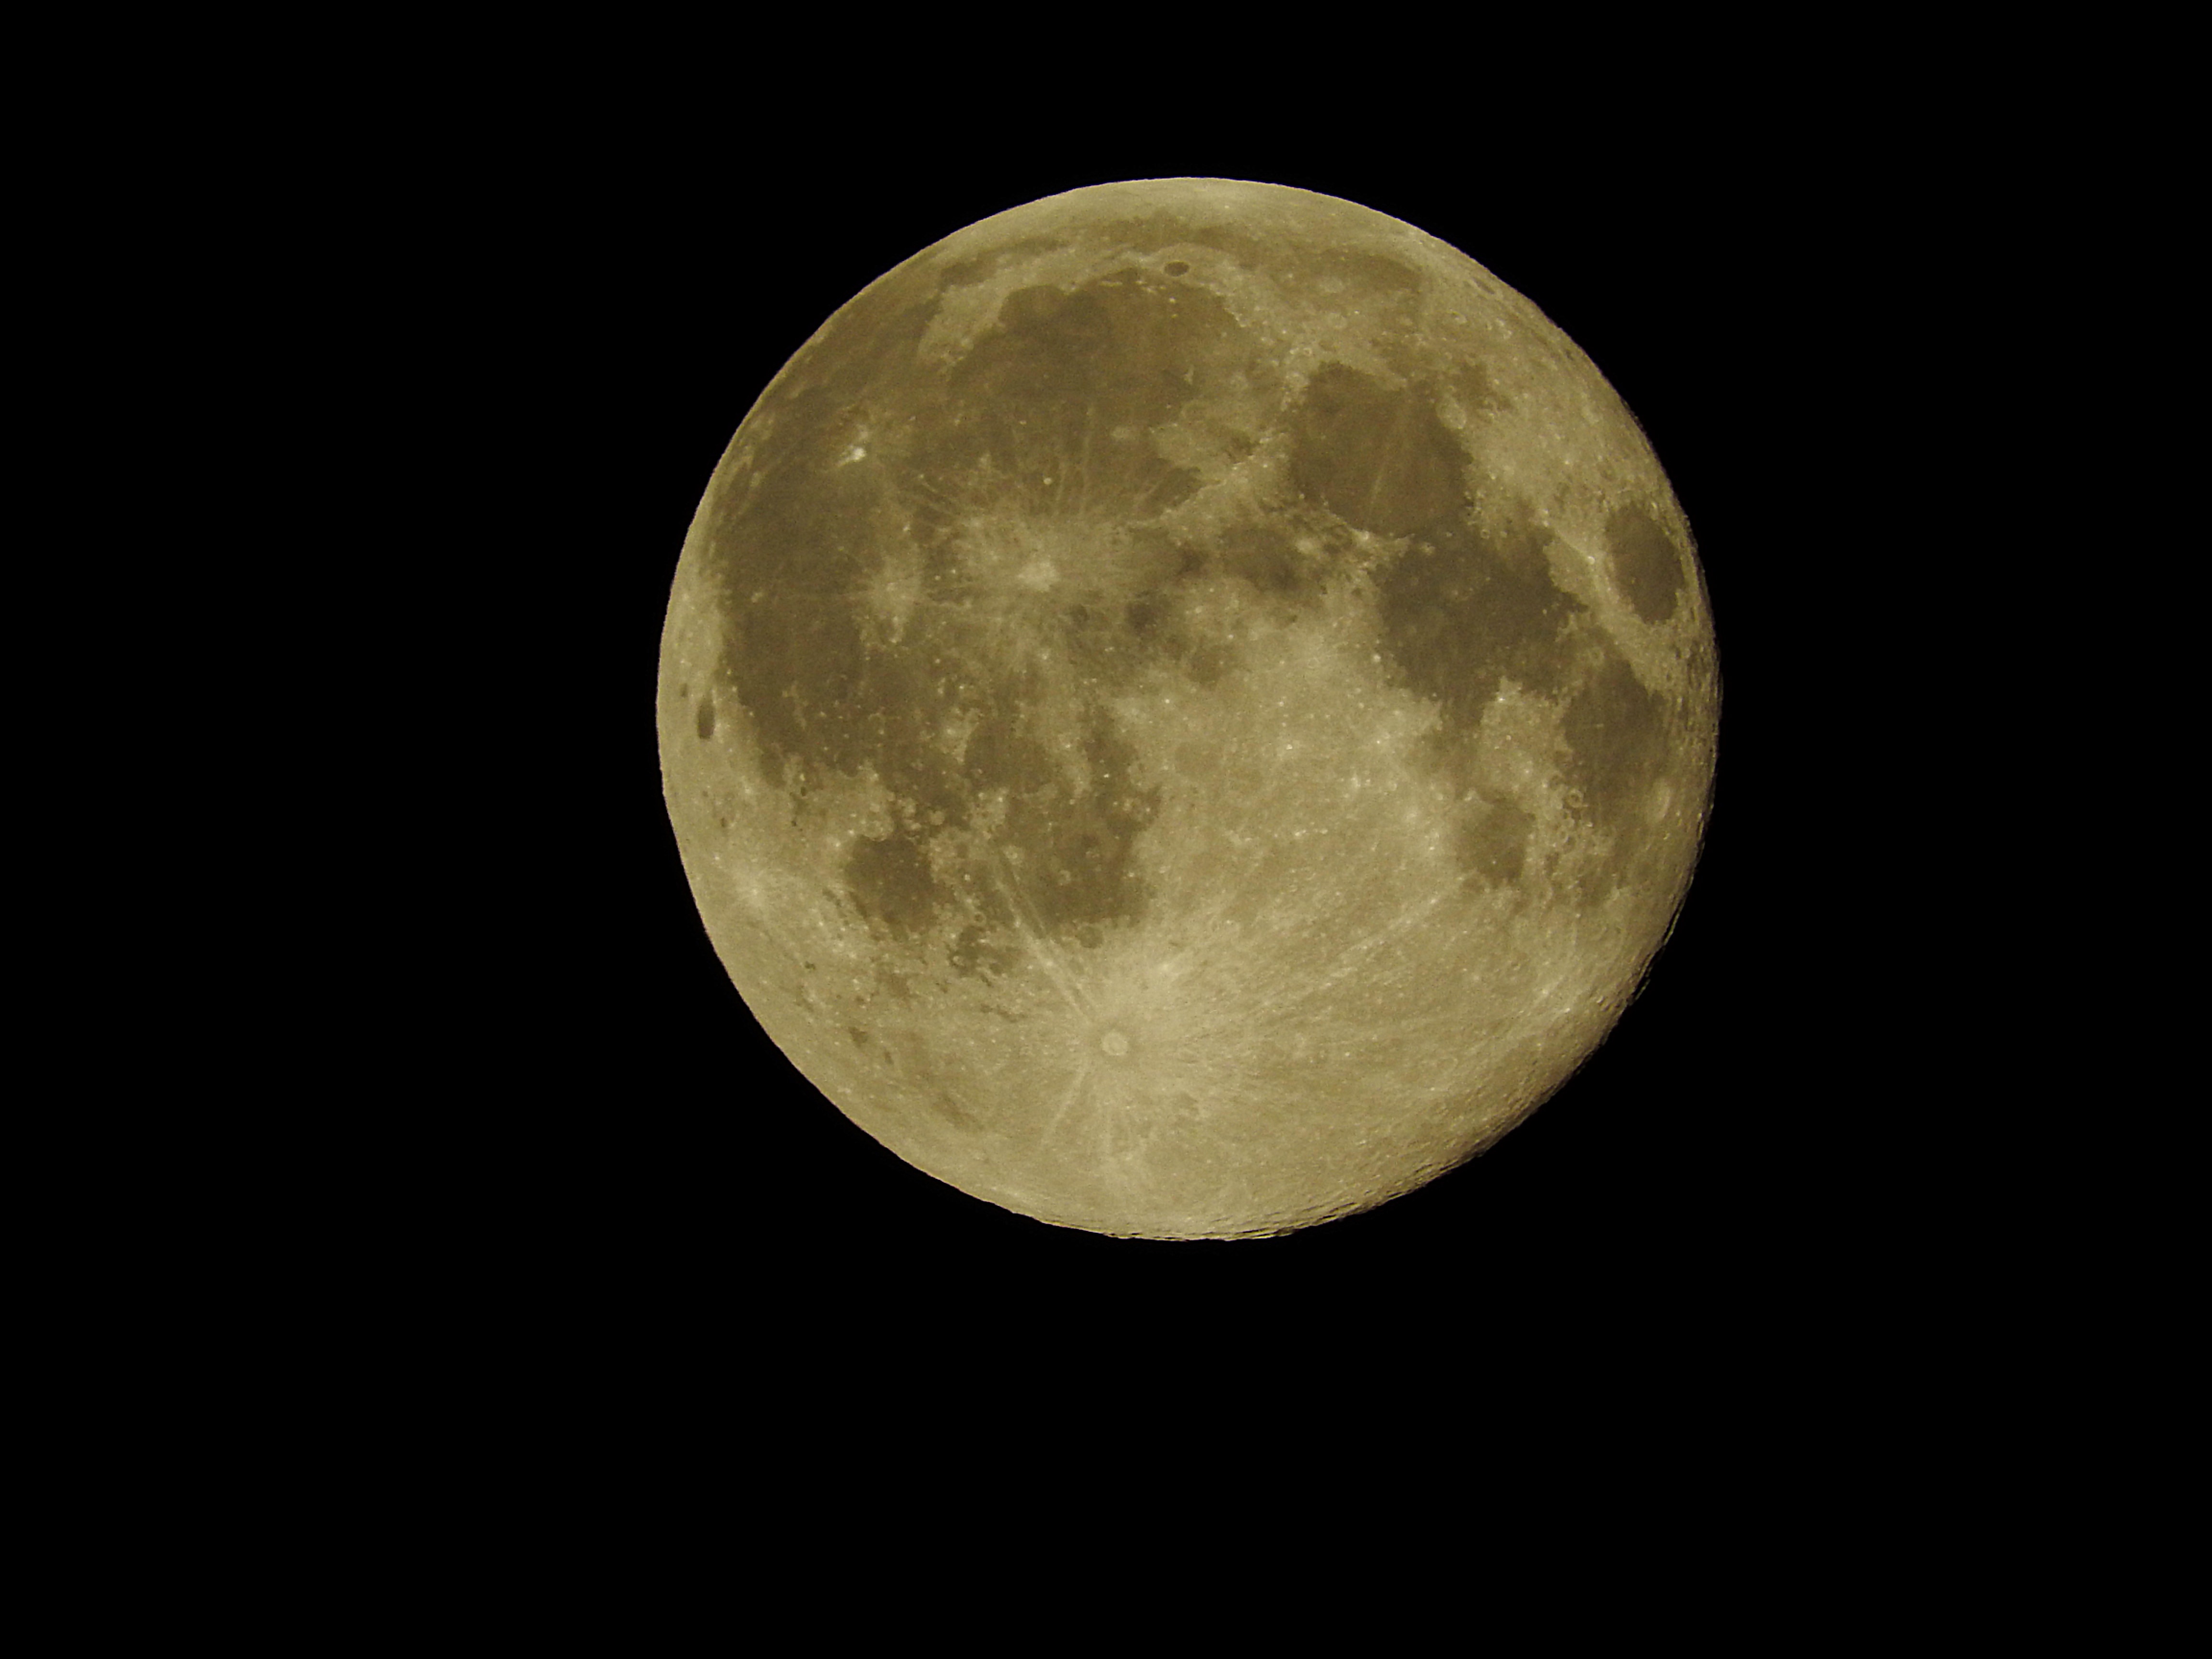
atmosphere, close, moon, full moon, circle, astronomy, astronomical object, celestial event